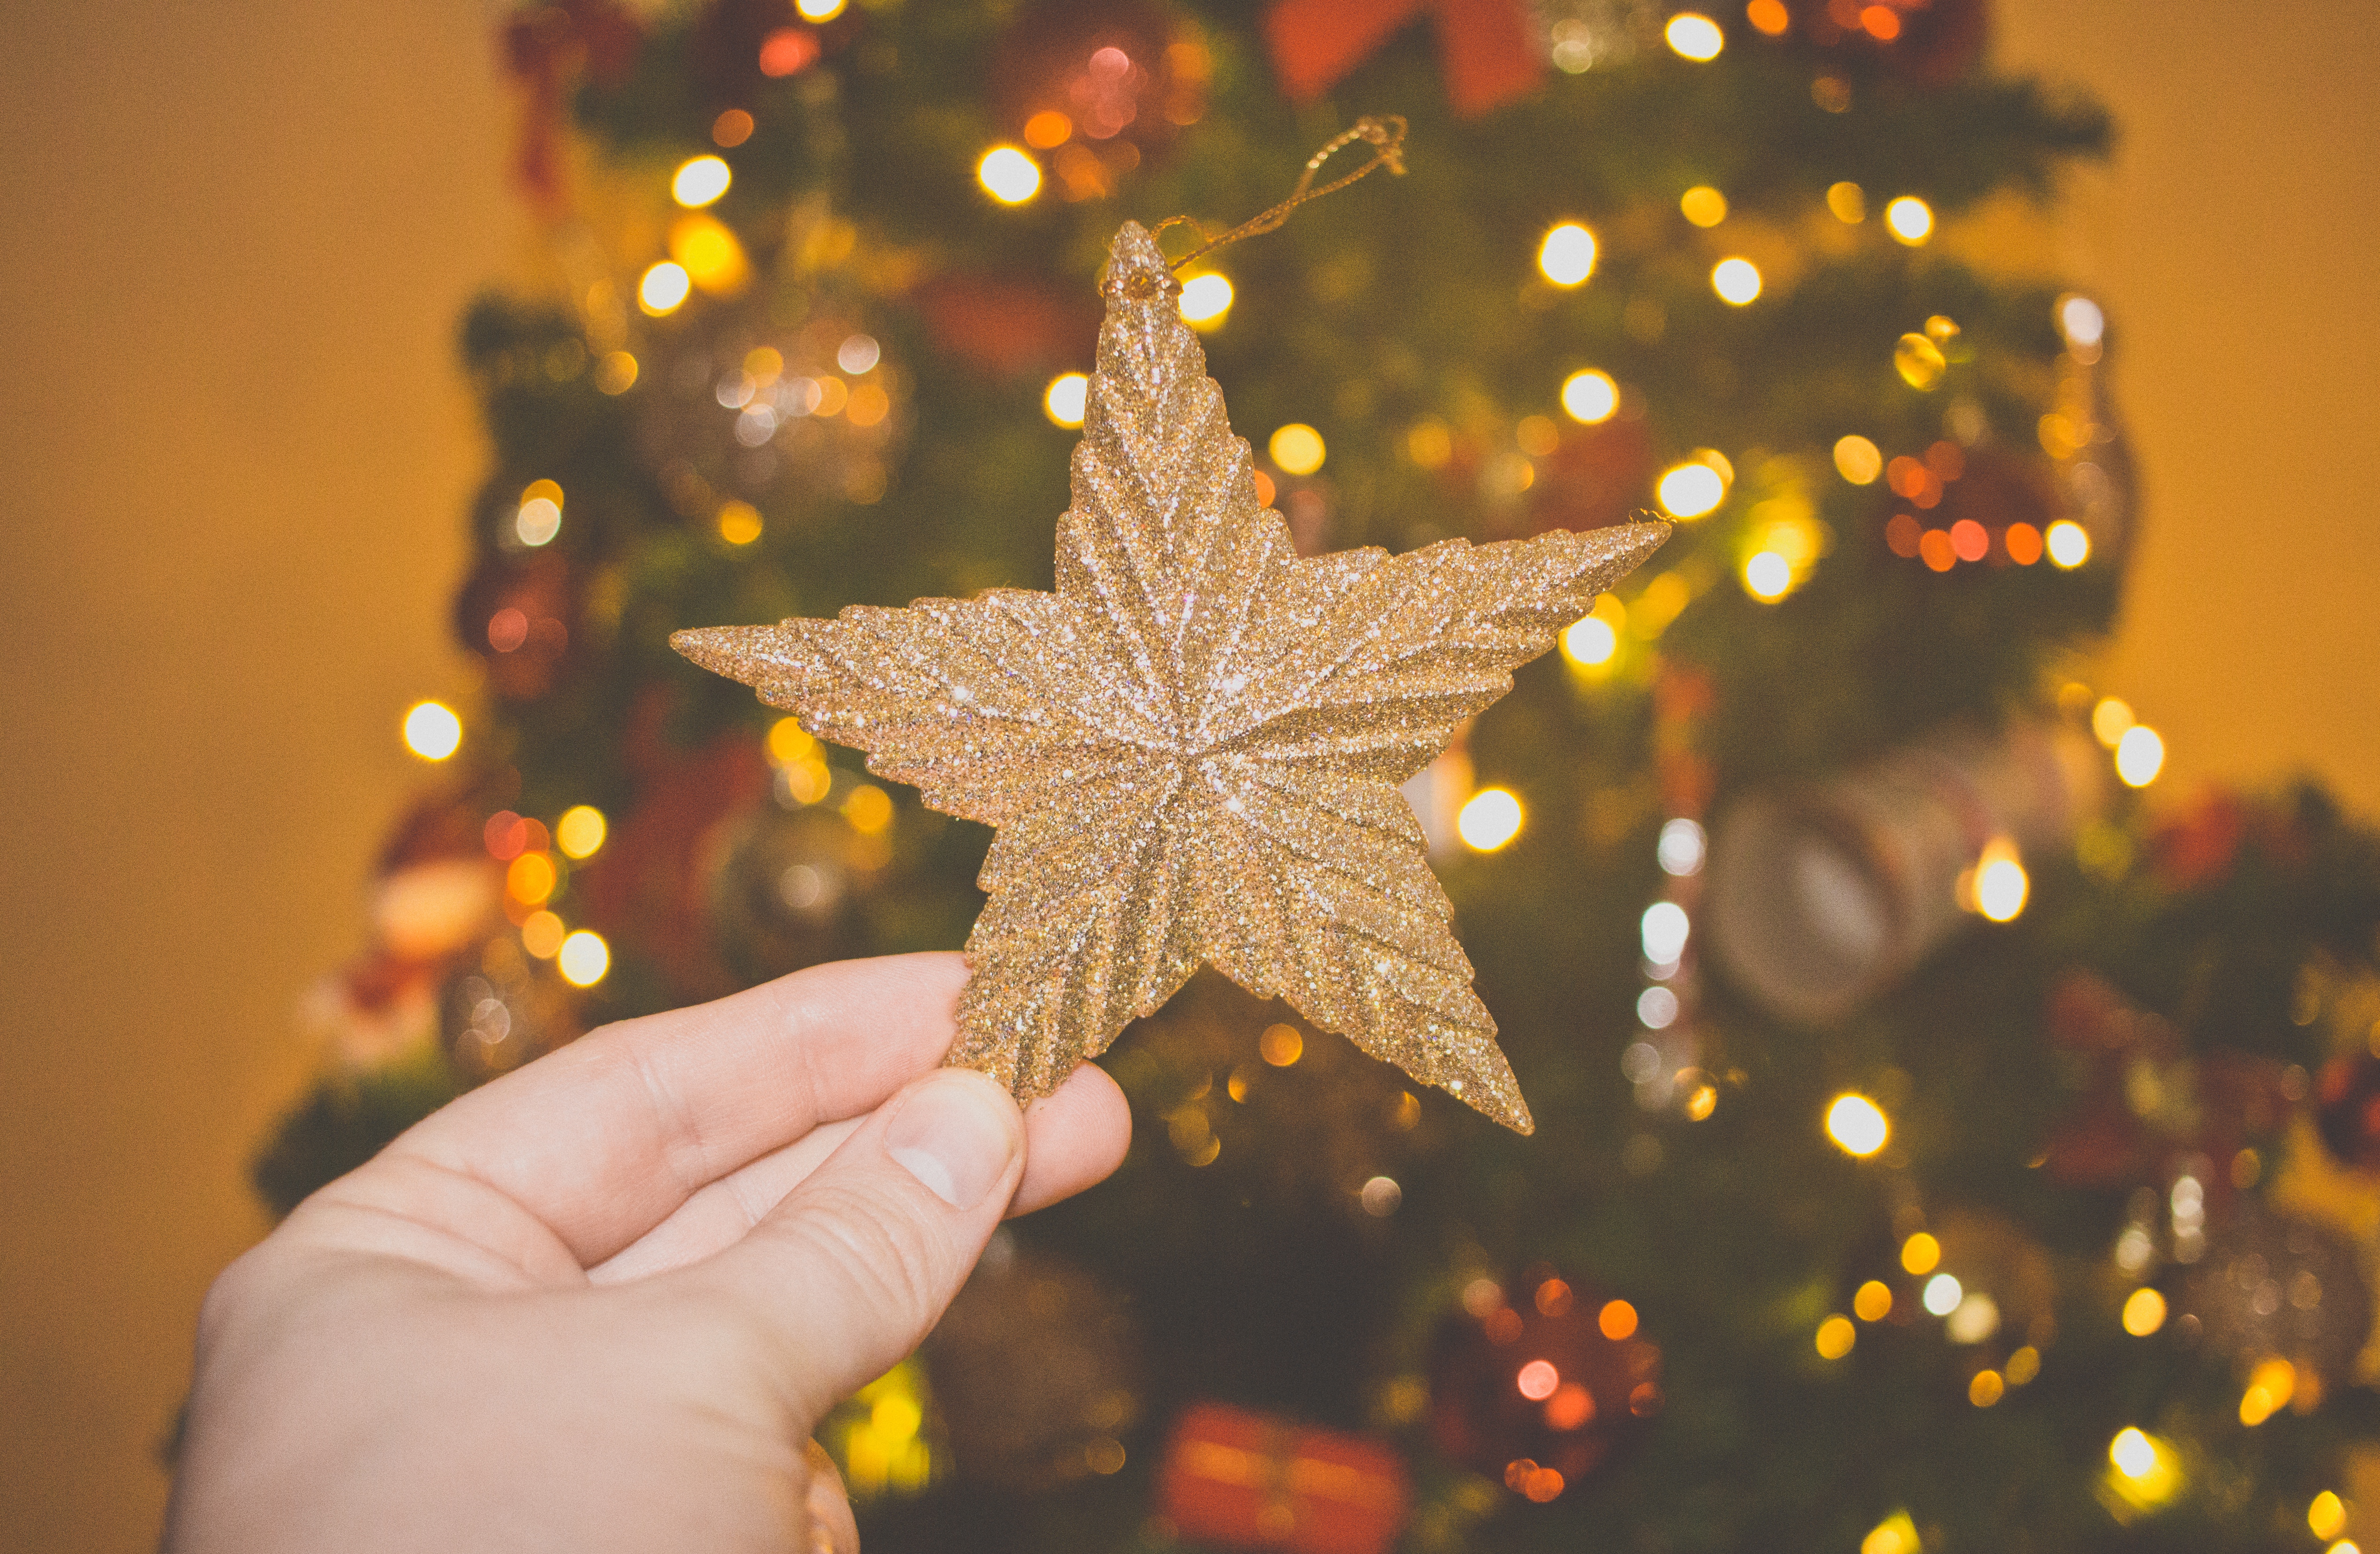
leaf, christmas ornament, christmas, tree, christmas eve, plant, event, ornament, holiday, glitter, christmas lights